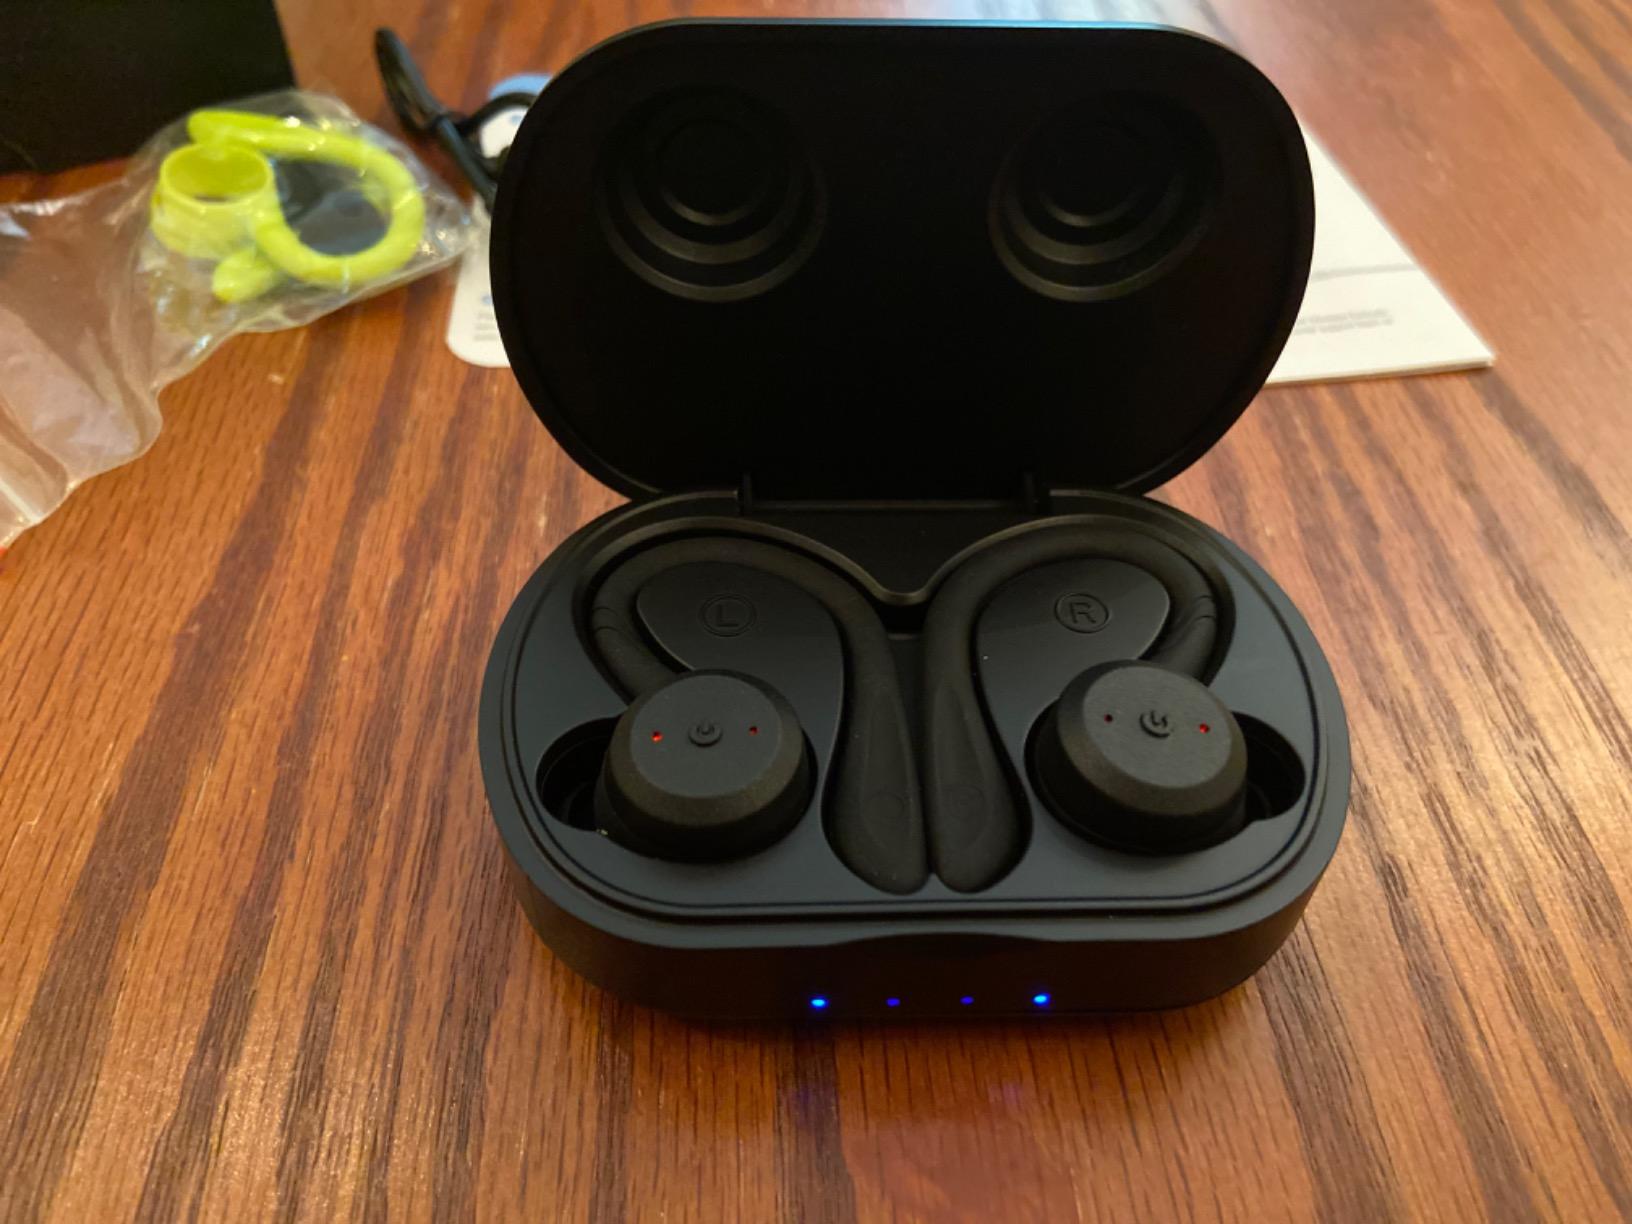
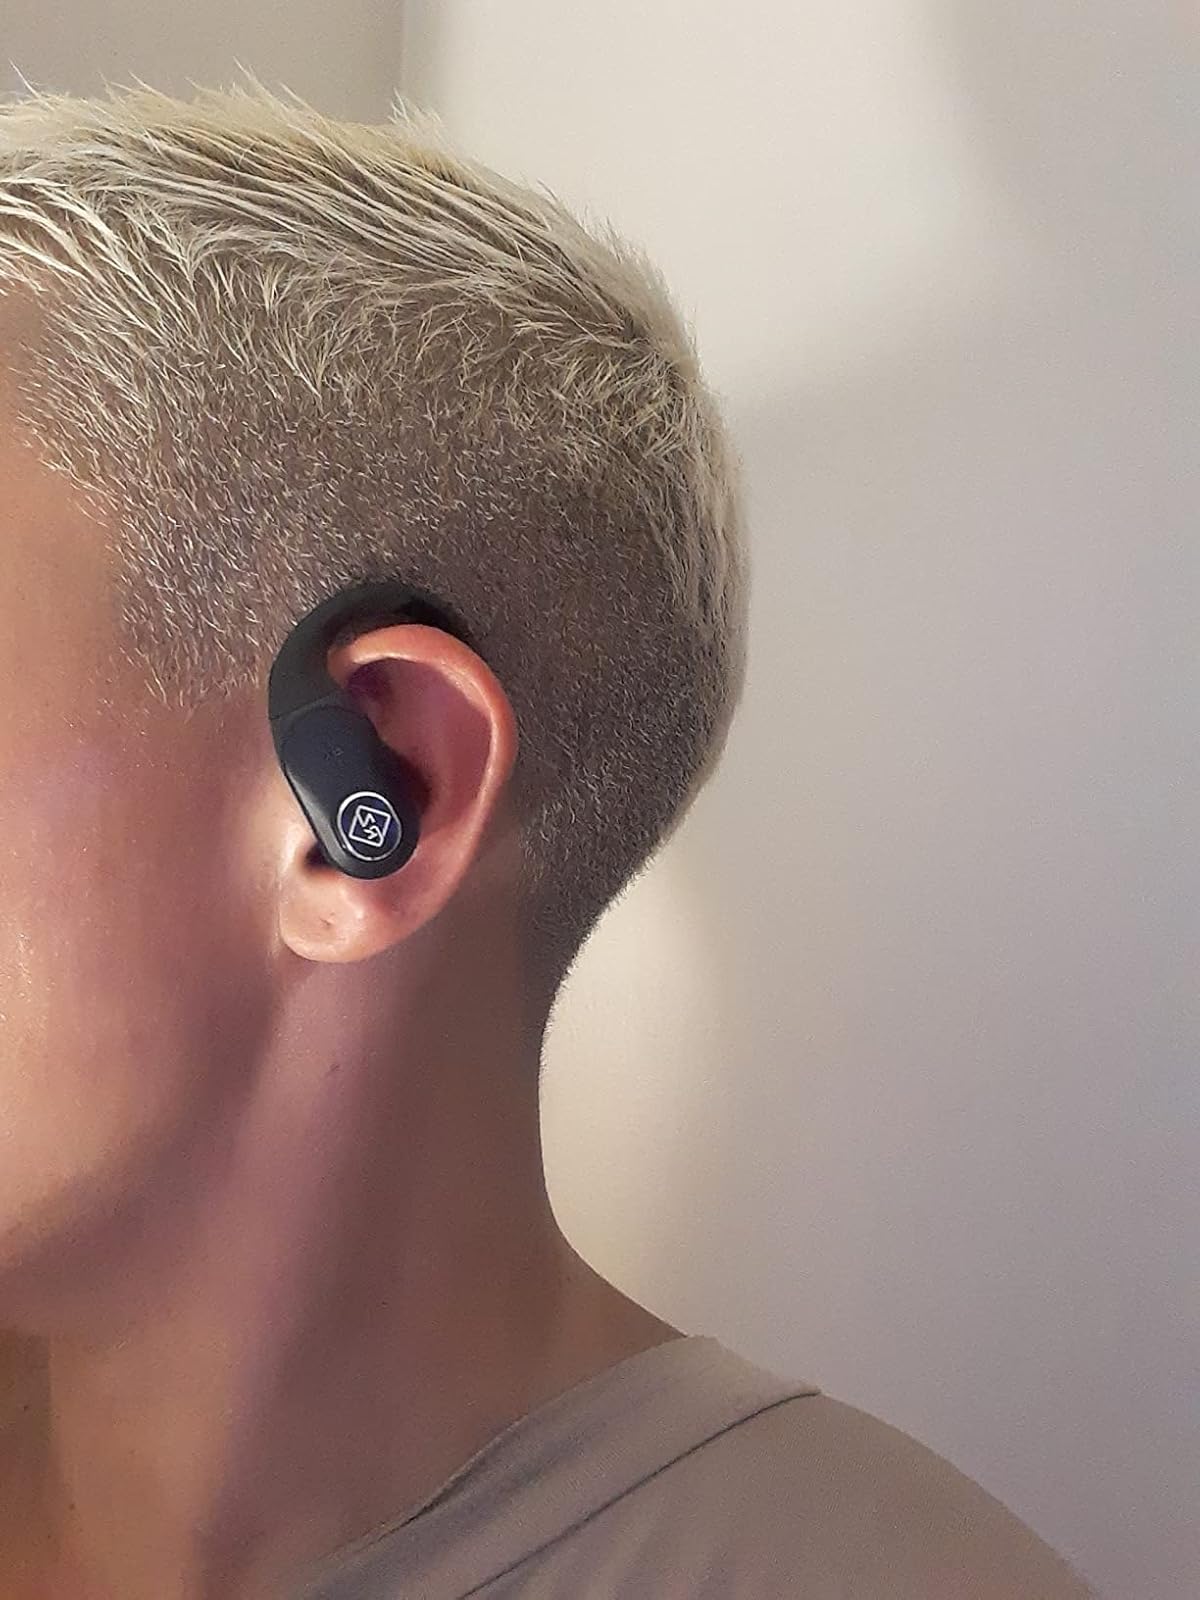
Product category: earbuds
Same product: no